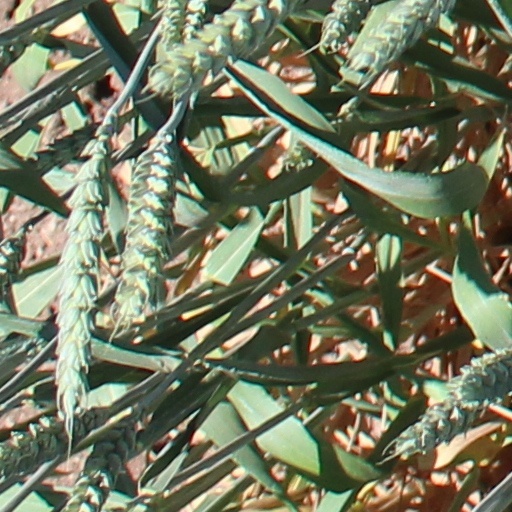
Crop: wheat